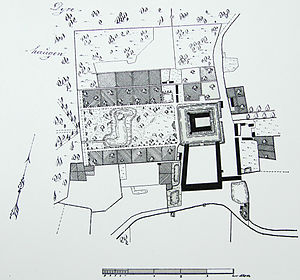
Frijsenborg / Skiftende ejere
Beliggenhedsplan 1800
Frijsenborg Slot Hammel Sogn - Gjern Herred - Skanderborg Amt. Beliggenhedsplan 1800
Frijsenborg er en herregård beliggende i Hammel Sogn, Favrskov Kommune i Østjylland. Indtil lensafløsningen 1922 var herregården centrum for Grevskabet Frijsenborg, det største danske grevskab gennem tiderne. Godset er stadig blandt de største jordbesiddelser i Danmark.